Answer in natural language. Considering the relative positions, where is HousePlant with respect to brown square dresser? Choose between the following options: left or right
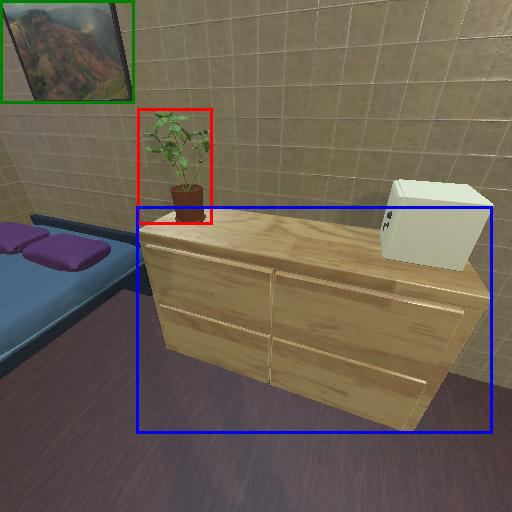
<answer>left</answer>